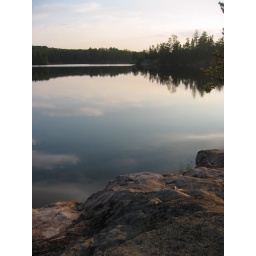
The sky in the lake